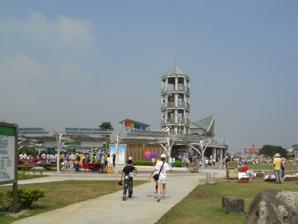
Building: Sustainable Development Education Center
Country: Taiwan
Year built: 2007
Educational center in Bali, New Taipei, Taiwan Sustainable Development Education Center 永續環境教育中心 General information Location Bali , New Taipei , Taiwan Coordinates 25°09′38.6″N 121°25′49.0″E / 25.160722°N 121.430278°E / 25.160722; 121.430278 Opened January 2008 Technical details Floor area 5,000 hectares The Sustainable Development Education Center ( traditional Chinese : 永續環境教育中心 ; simplified Chinese : 永续环境教育中心 ; pinyin : Yǒngxù Huánjìng Jiàoyù Zhōngxīn ) is an educational center in Bali District , New Taipei , Taiwan . History The organization of the center was created in March 2007 and the center was opened in January 2008. Architecture The education center consists of an information desk, exhibition area and multipurpose classrooms educating on wetland management and the effects of global warming . It also has a viewing tower overlooking Tamsui River . Transportation The museum is accessible by boat from Tamsui Station of Taipei Metro . See also List of tourist attractions in Taiwan List of science centers#Asia References